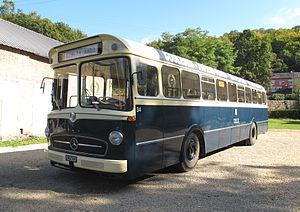
Le Transport intercommunal de personnes dans le canton d'Esch-sur-Alzette est le réseau d'autobus du canton d'Esch-sur-Alzette, au sud du Luxembourg, organisé et exploité en régie directe par le syndicat intercommunal homonyme.